Singapore Federation of Chinese Clan Associations

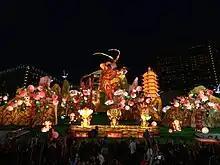
Decorations during the 2016 River Hongbao Festival organised by the SFCCA

The SFCCA supports the activities of clan associations, and organises cultural and educational activities such as the River Hongbao Festival to celebrate the lunar new year. It sponsors a scholarship for students from Singapore to study at universities in China, and jointly sponsors a bursary with the Chinese Development Assistance Council for students in Singapore. The SFCCA publishes a bimonthly magazine, "Yuan" (《原》), and sponsors publications on Chinese culture and history, such as "A General History of the Chinese in Singapore" (2015). The Chinese Heritage Centre, a research centre based in Nanyang Technological University, was opened by the SFCCA in 1995. In 2013, the SFCCA incorporated the Singapore Chinese Cultural Centre to serve as a venue for cultural activities; the Centre's building located in downtown Singapore was opened in 2017.